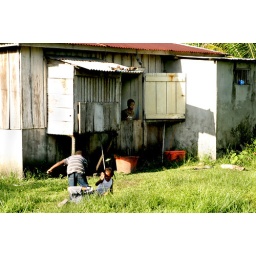
nic boy in window